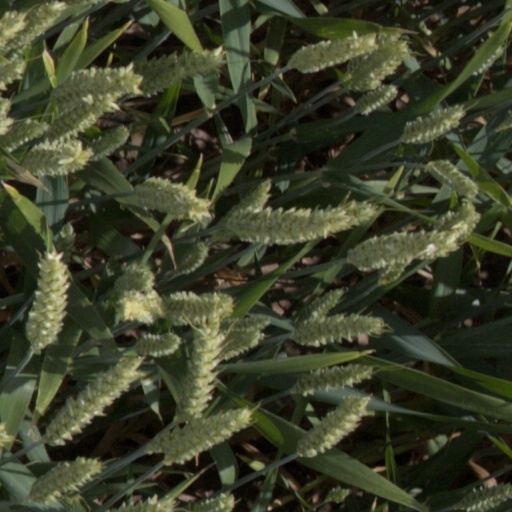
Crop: wheat